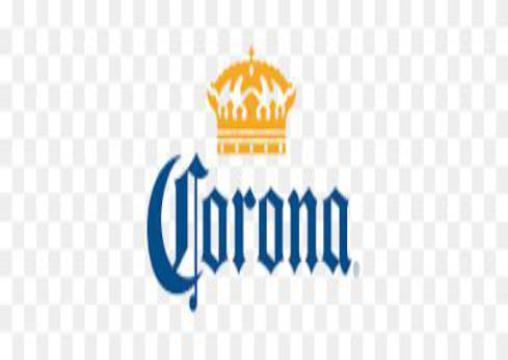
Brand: la corona
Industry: Others